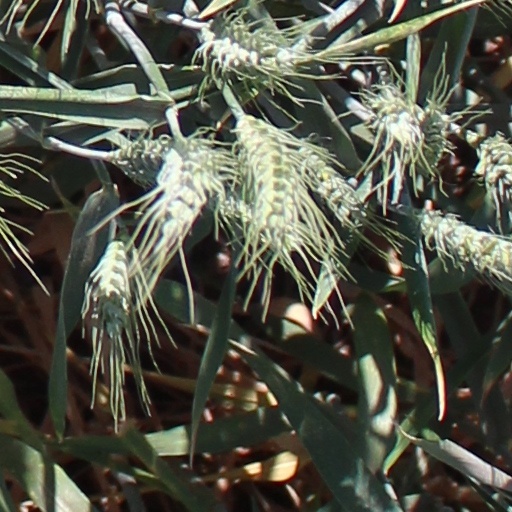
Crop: wheat